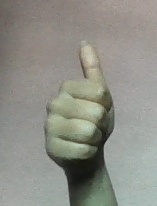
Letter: aleff